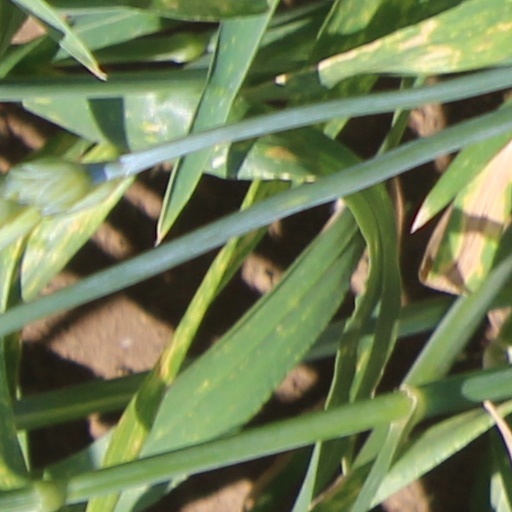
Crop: wheat